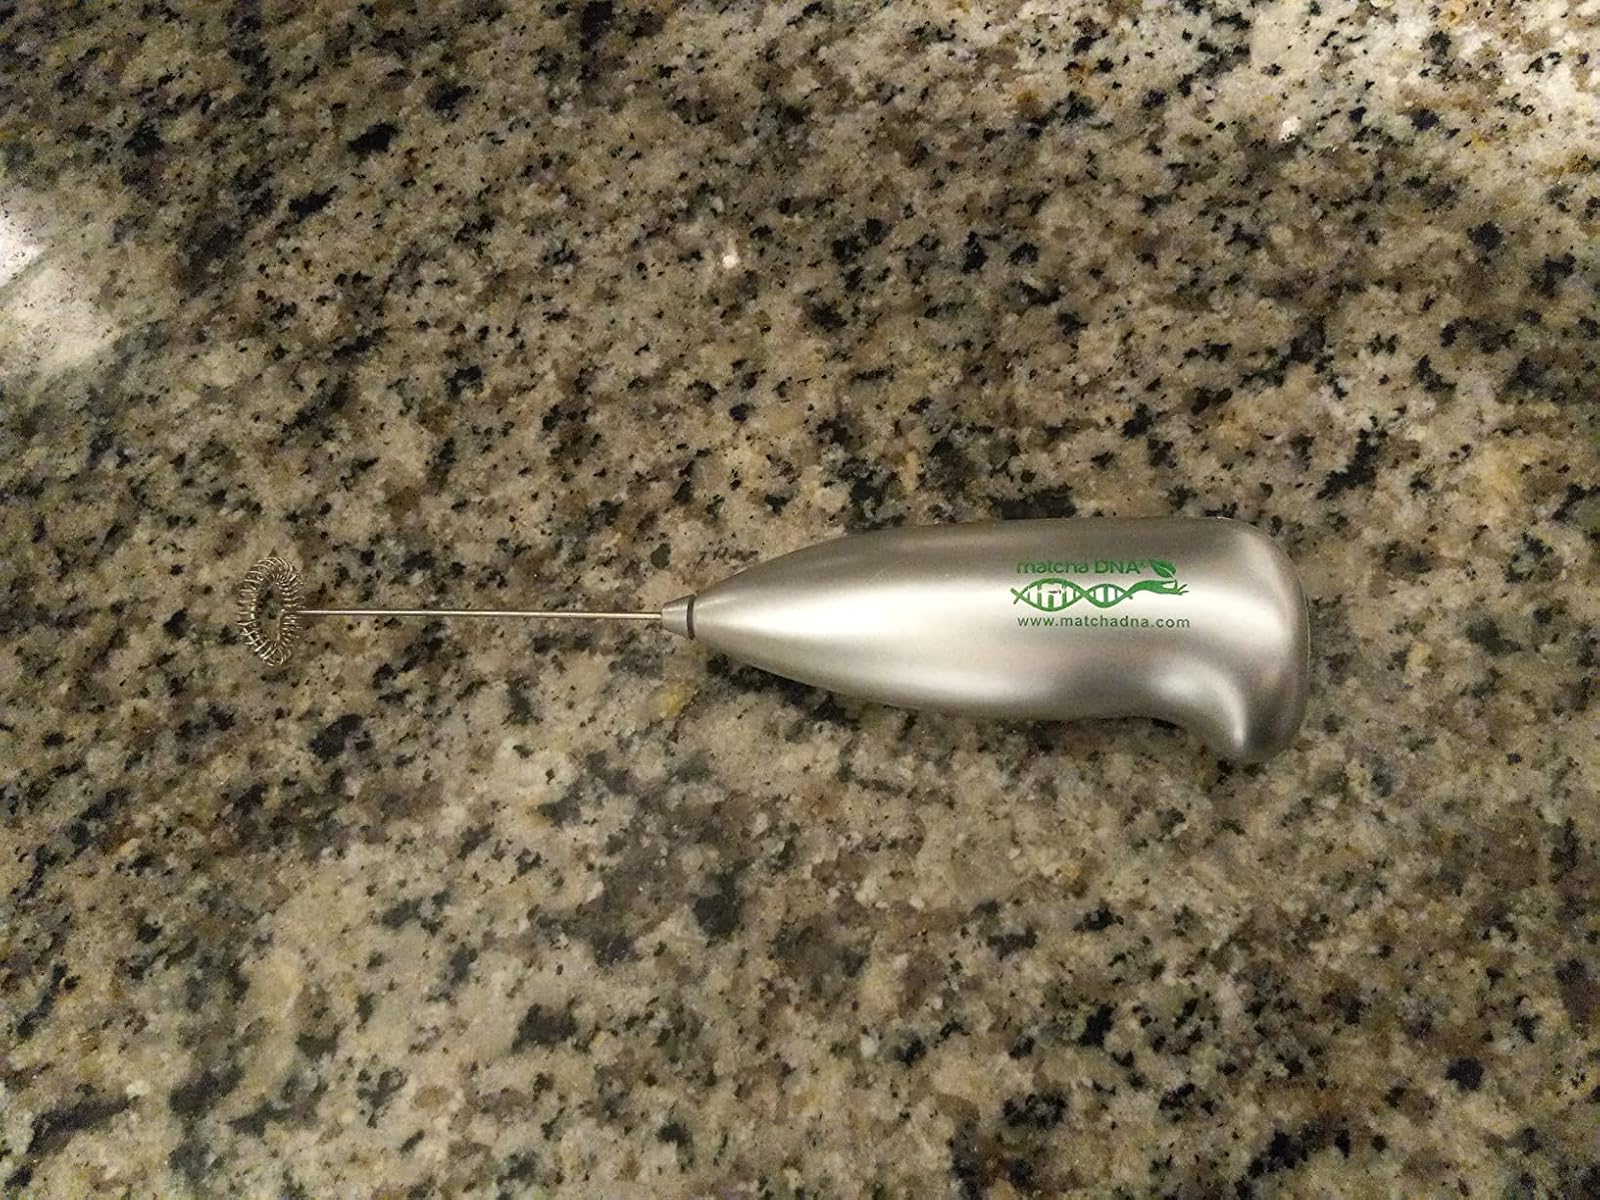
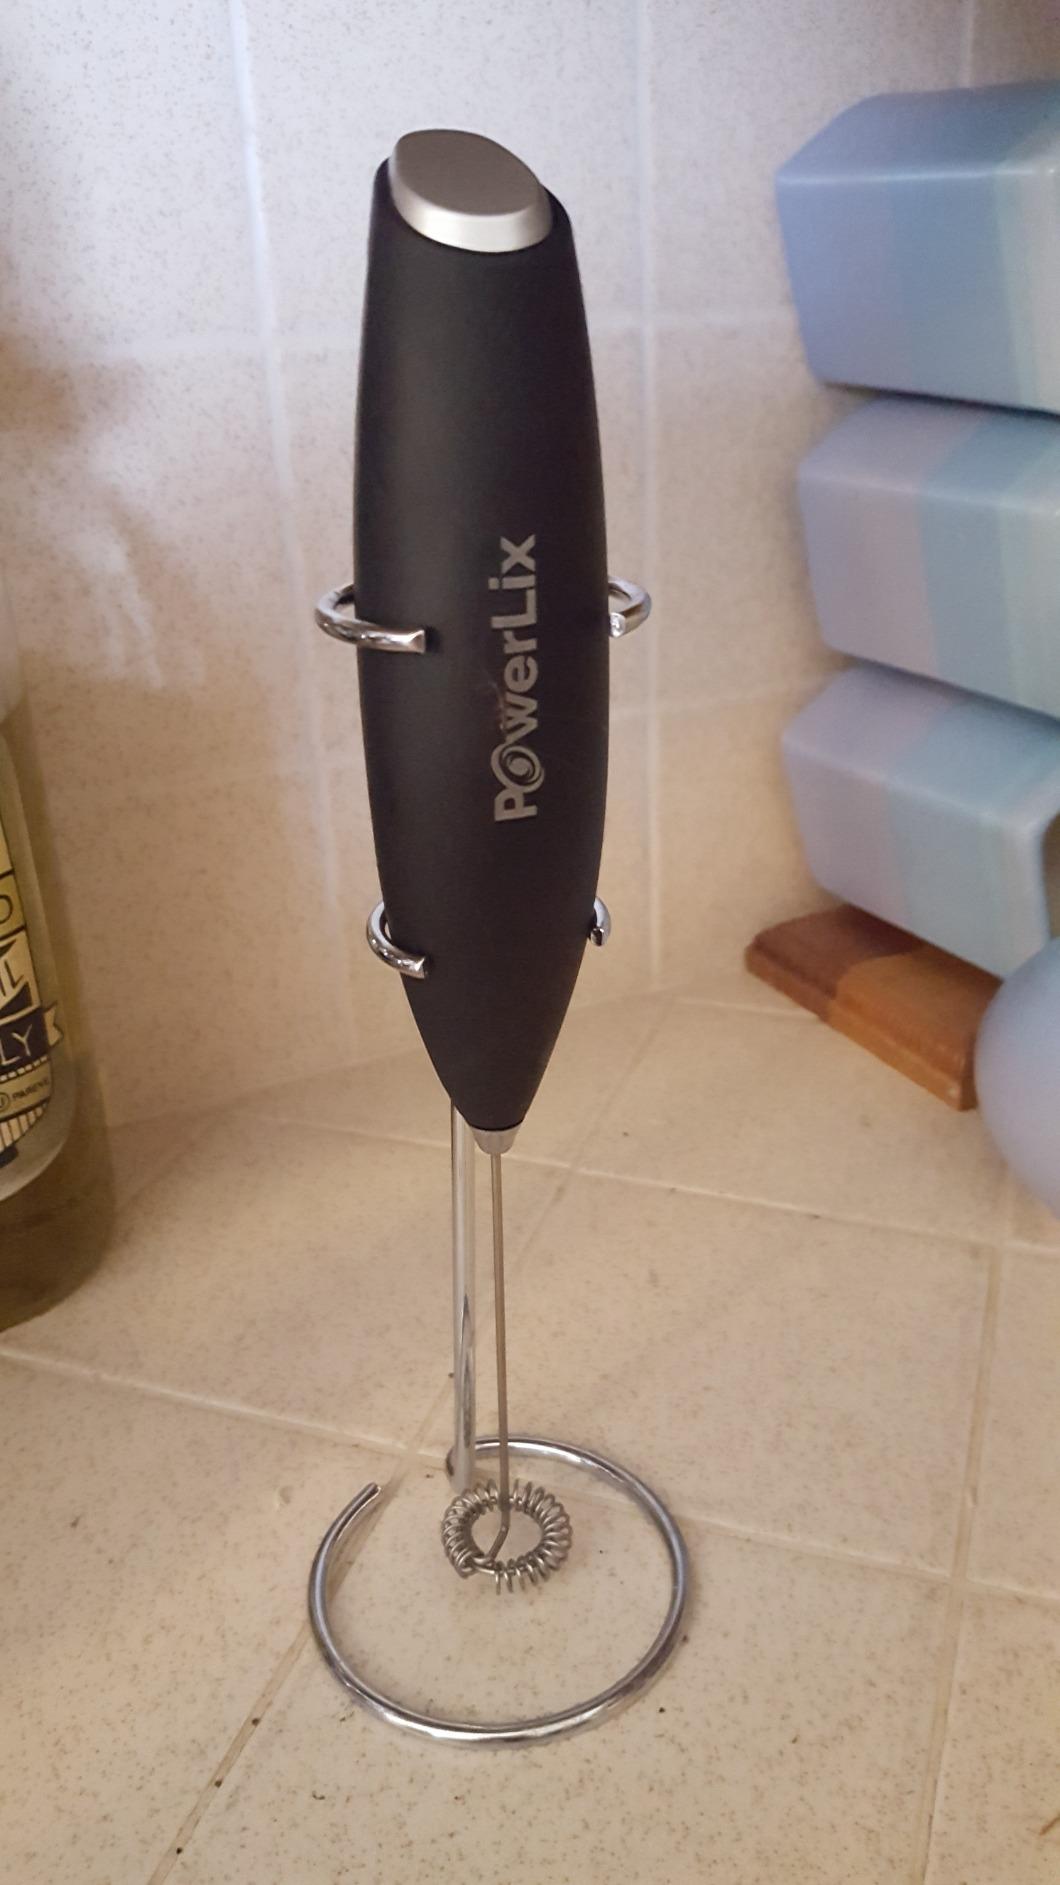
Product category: items_mixer
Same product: no